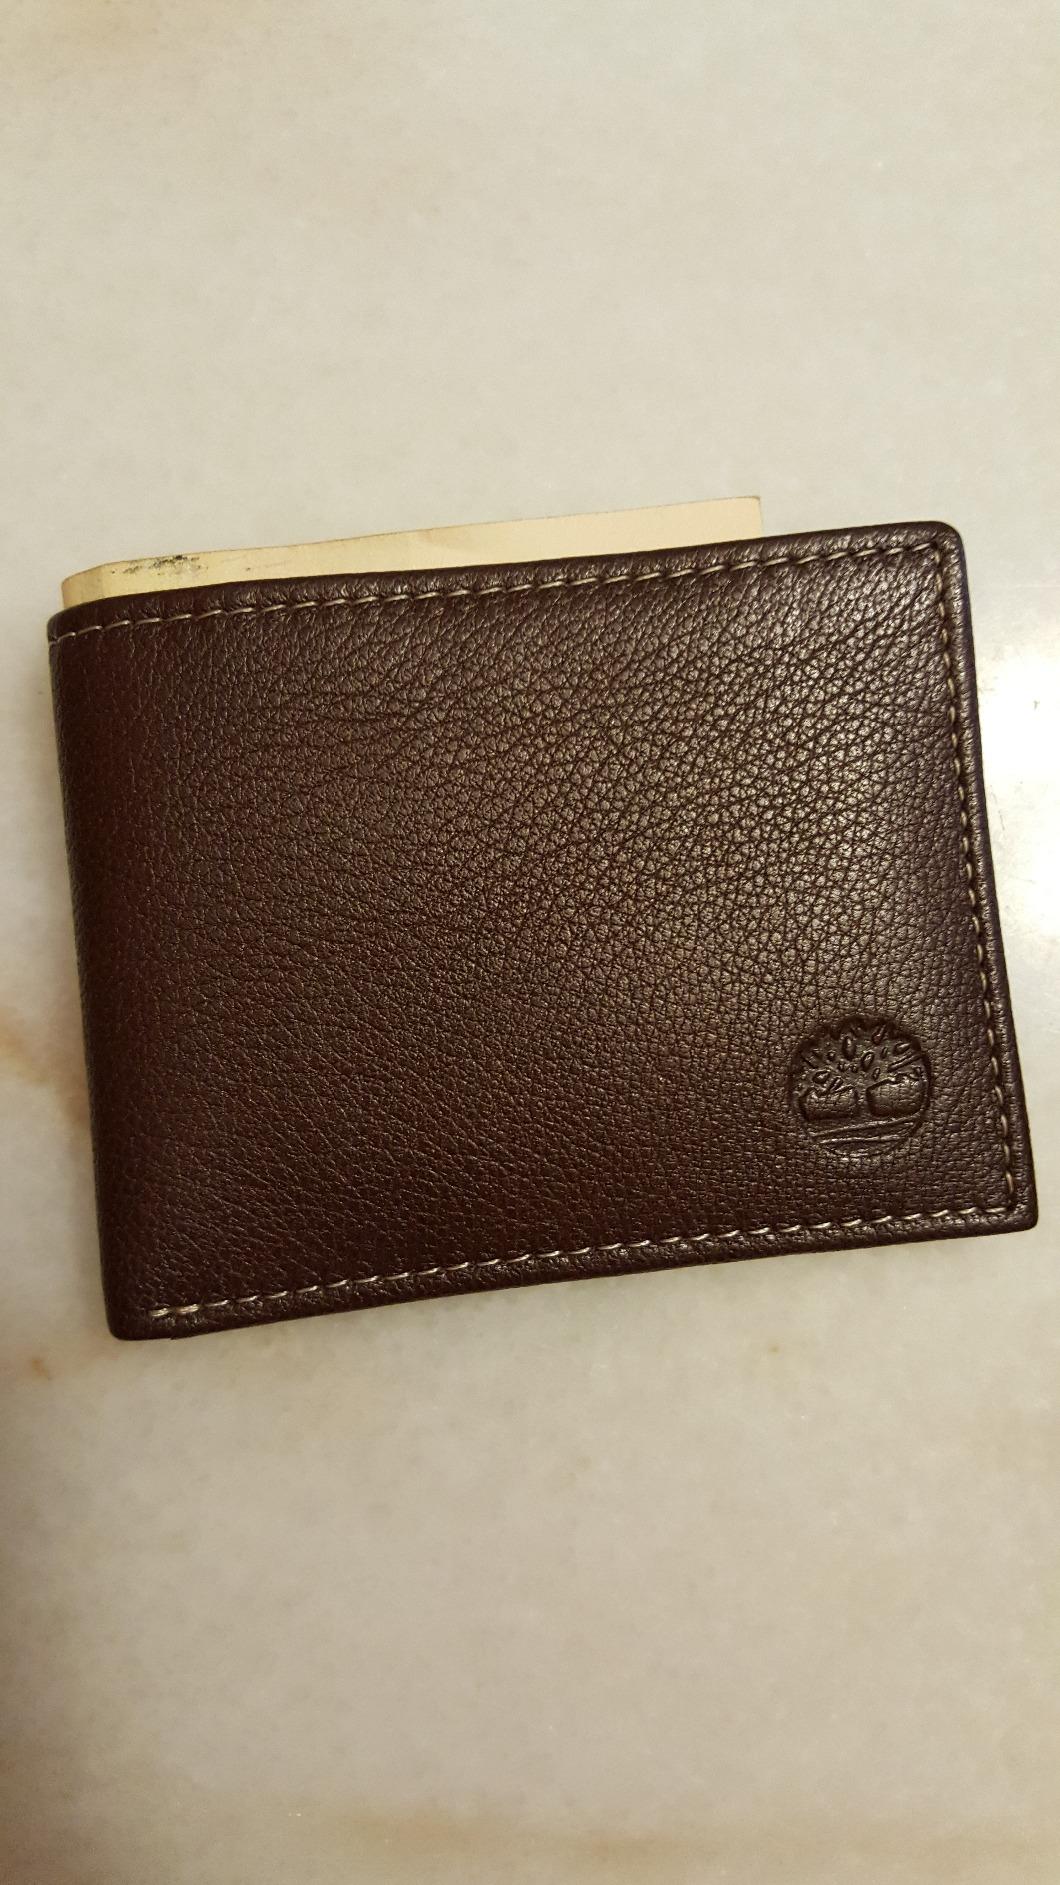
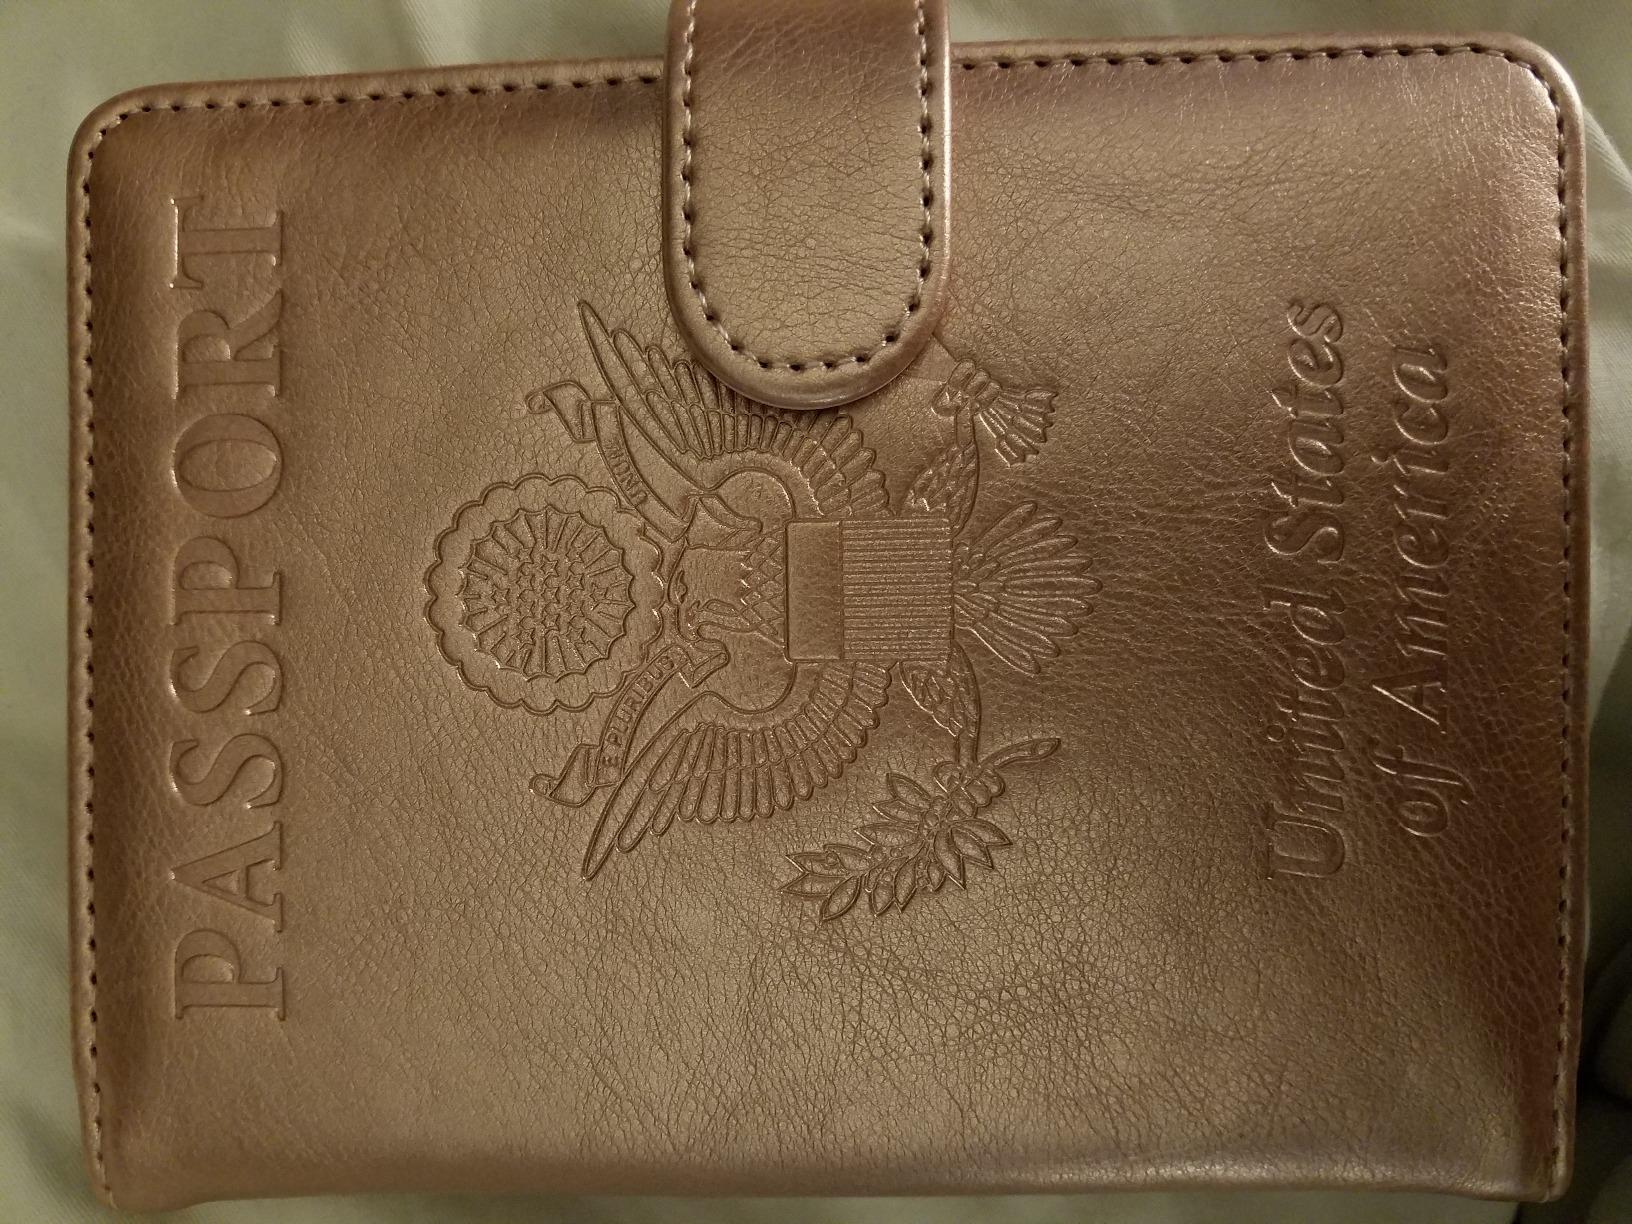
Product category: accessories_wallet
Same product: no